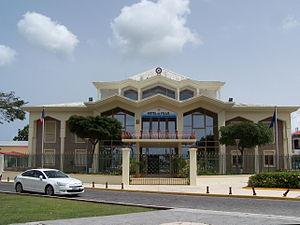
Baie-Mahault est une commune française, située dans le département de la Guadeloupe. Baie-Mahault est la deuxième ville la plus peuplée de la Guadeloupe après Les Abymes. La zone industrielle et commerciale de Jarry-Moudong située sur le territoire de Baie-Mahault est considérée comme le poumon économique de la Guadeloupe avec 3 500 entreprises et près de 15 000 emplois. Ses habitants sont appelés les Baie-Mahaultiens.